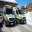
Label: ambulance